Gilbert Junior-Senior High School

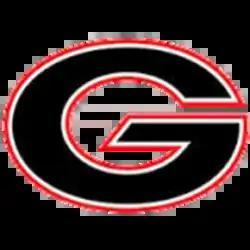

Gilbert High School is a public high school in Gilbert, Iowa, United States. A part of the Gilbert Community School District, it serves Gilbert and northern Ames.